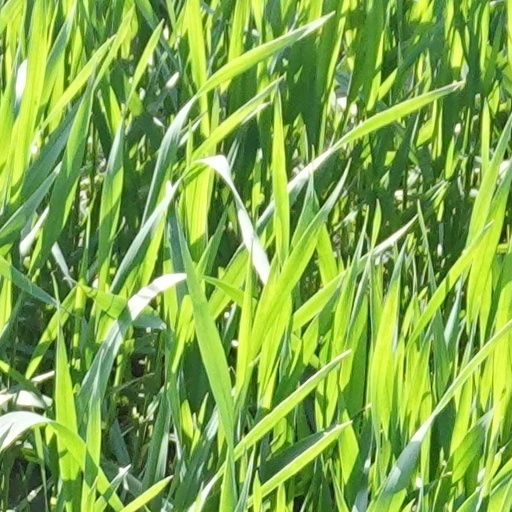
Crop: wheat